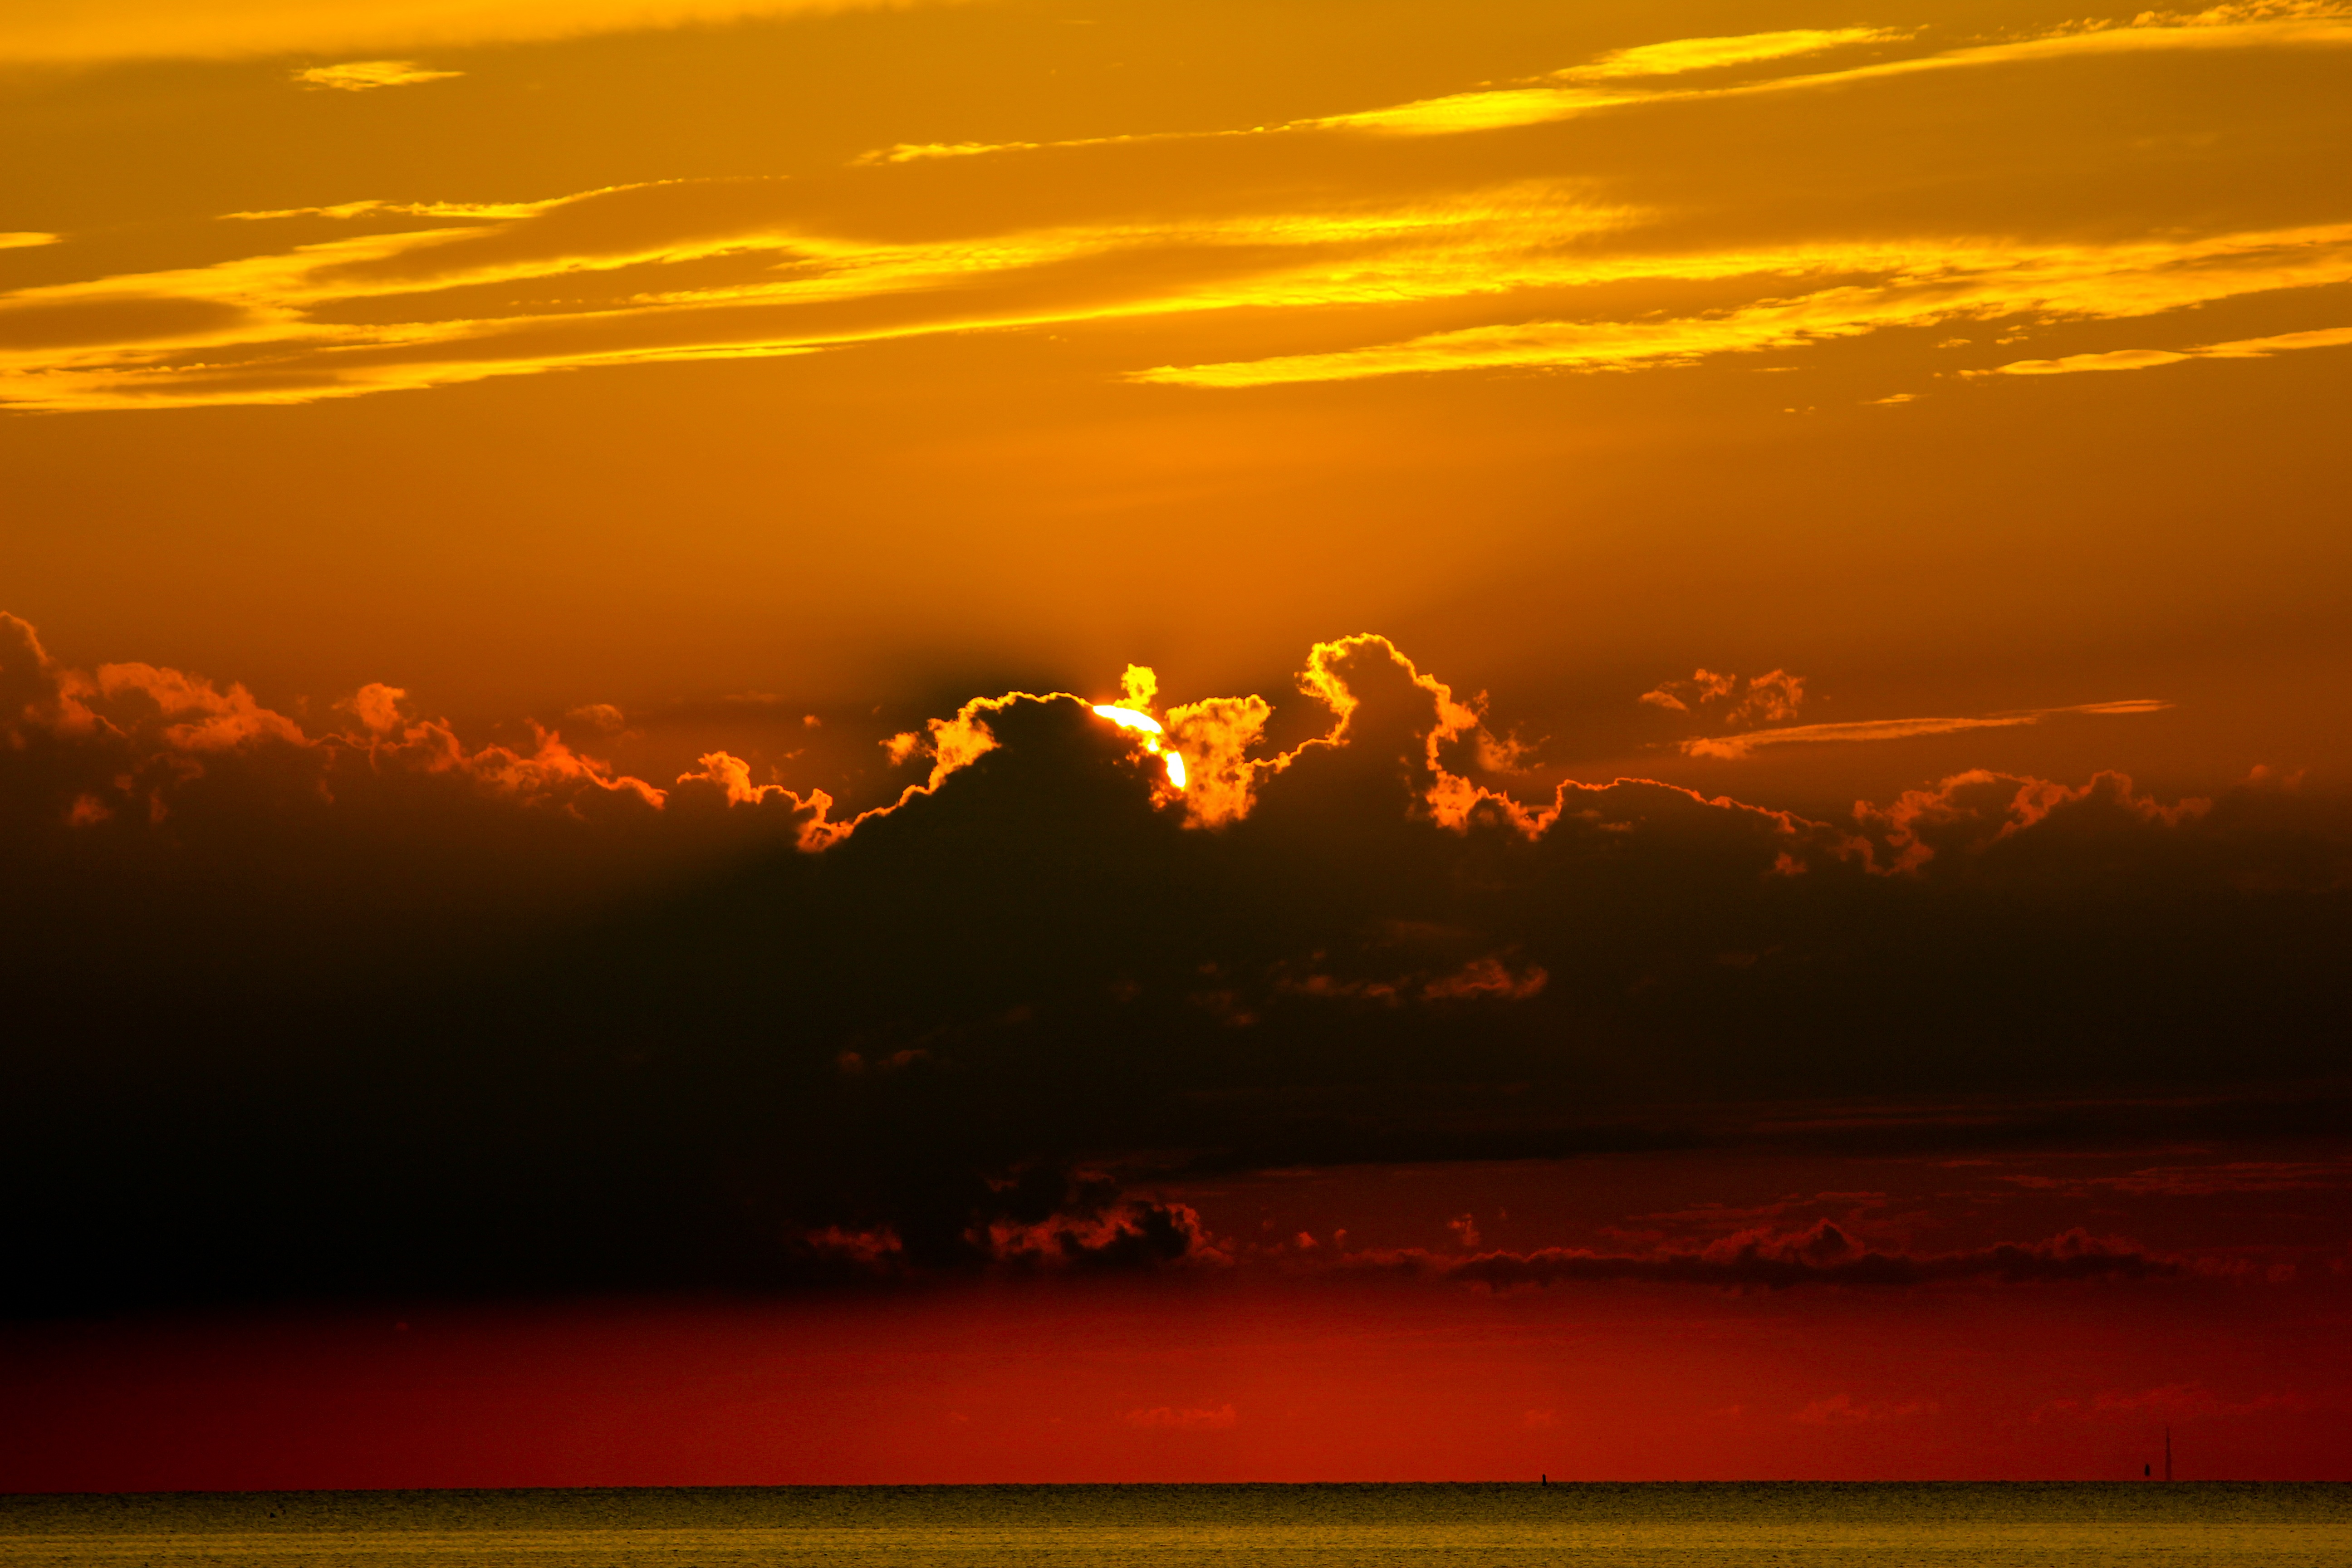
sea, horizon, cloud, sky, sun, sunrise, sunset, sunlight, morning, dawn, atmosphere, summer, dusk, evening, orange, red, colorful, sunset sky, afterglow, beautiful landscape, red sky at morning